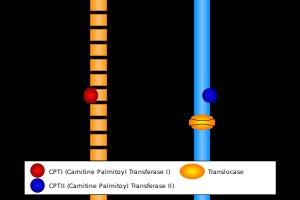
L'acylcarnitine est un ester d'acide gras — formant le résidu acyle — et de carnitine, un zwitterion comprenant un ammonium quaternaire, une fonction alcool et un carboxyle.
La β-oxydation est la principale voie métabolique de dégradation des molécules d'acides gras pour produire :
La carnitine-acylcarnitine translocase est une protéine transmembranaire de la membrane mitochondriale interne qui fonctionne comme un antiport permettant à une molécule d'acylcarnitine de pénétrer dans la matrice mitochondriale depuis l'espace intermembranaire mitochondrial pendant qu'une molécule de carnitine prend le chemin inverse. Cette fonction est essentielle pour permettre aux acides gras d'être oxydés par les mitochondries sous l'effet de la β-oxydation.